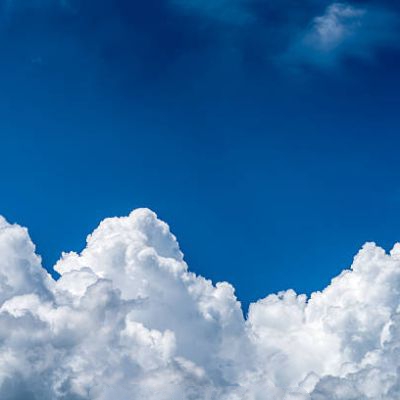
Cloud type: Cumulus (Cu)